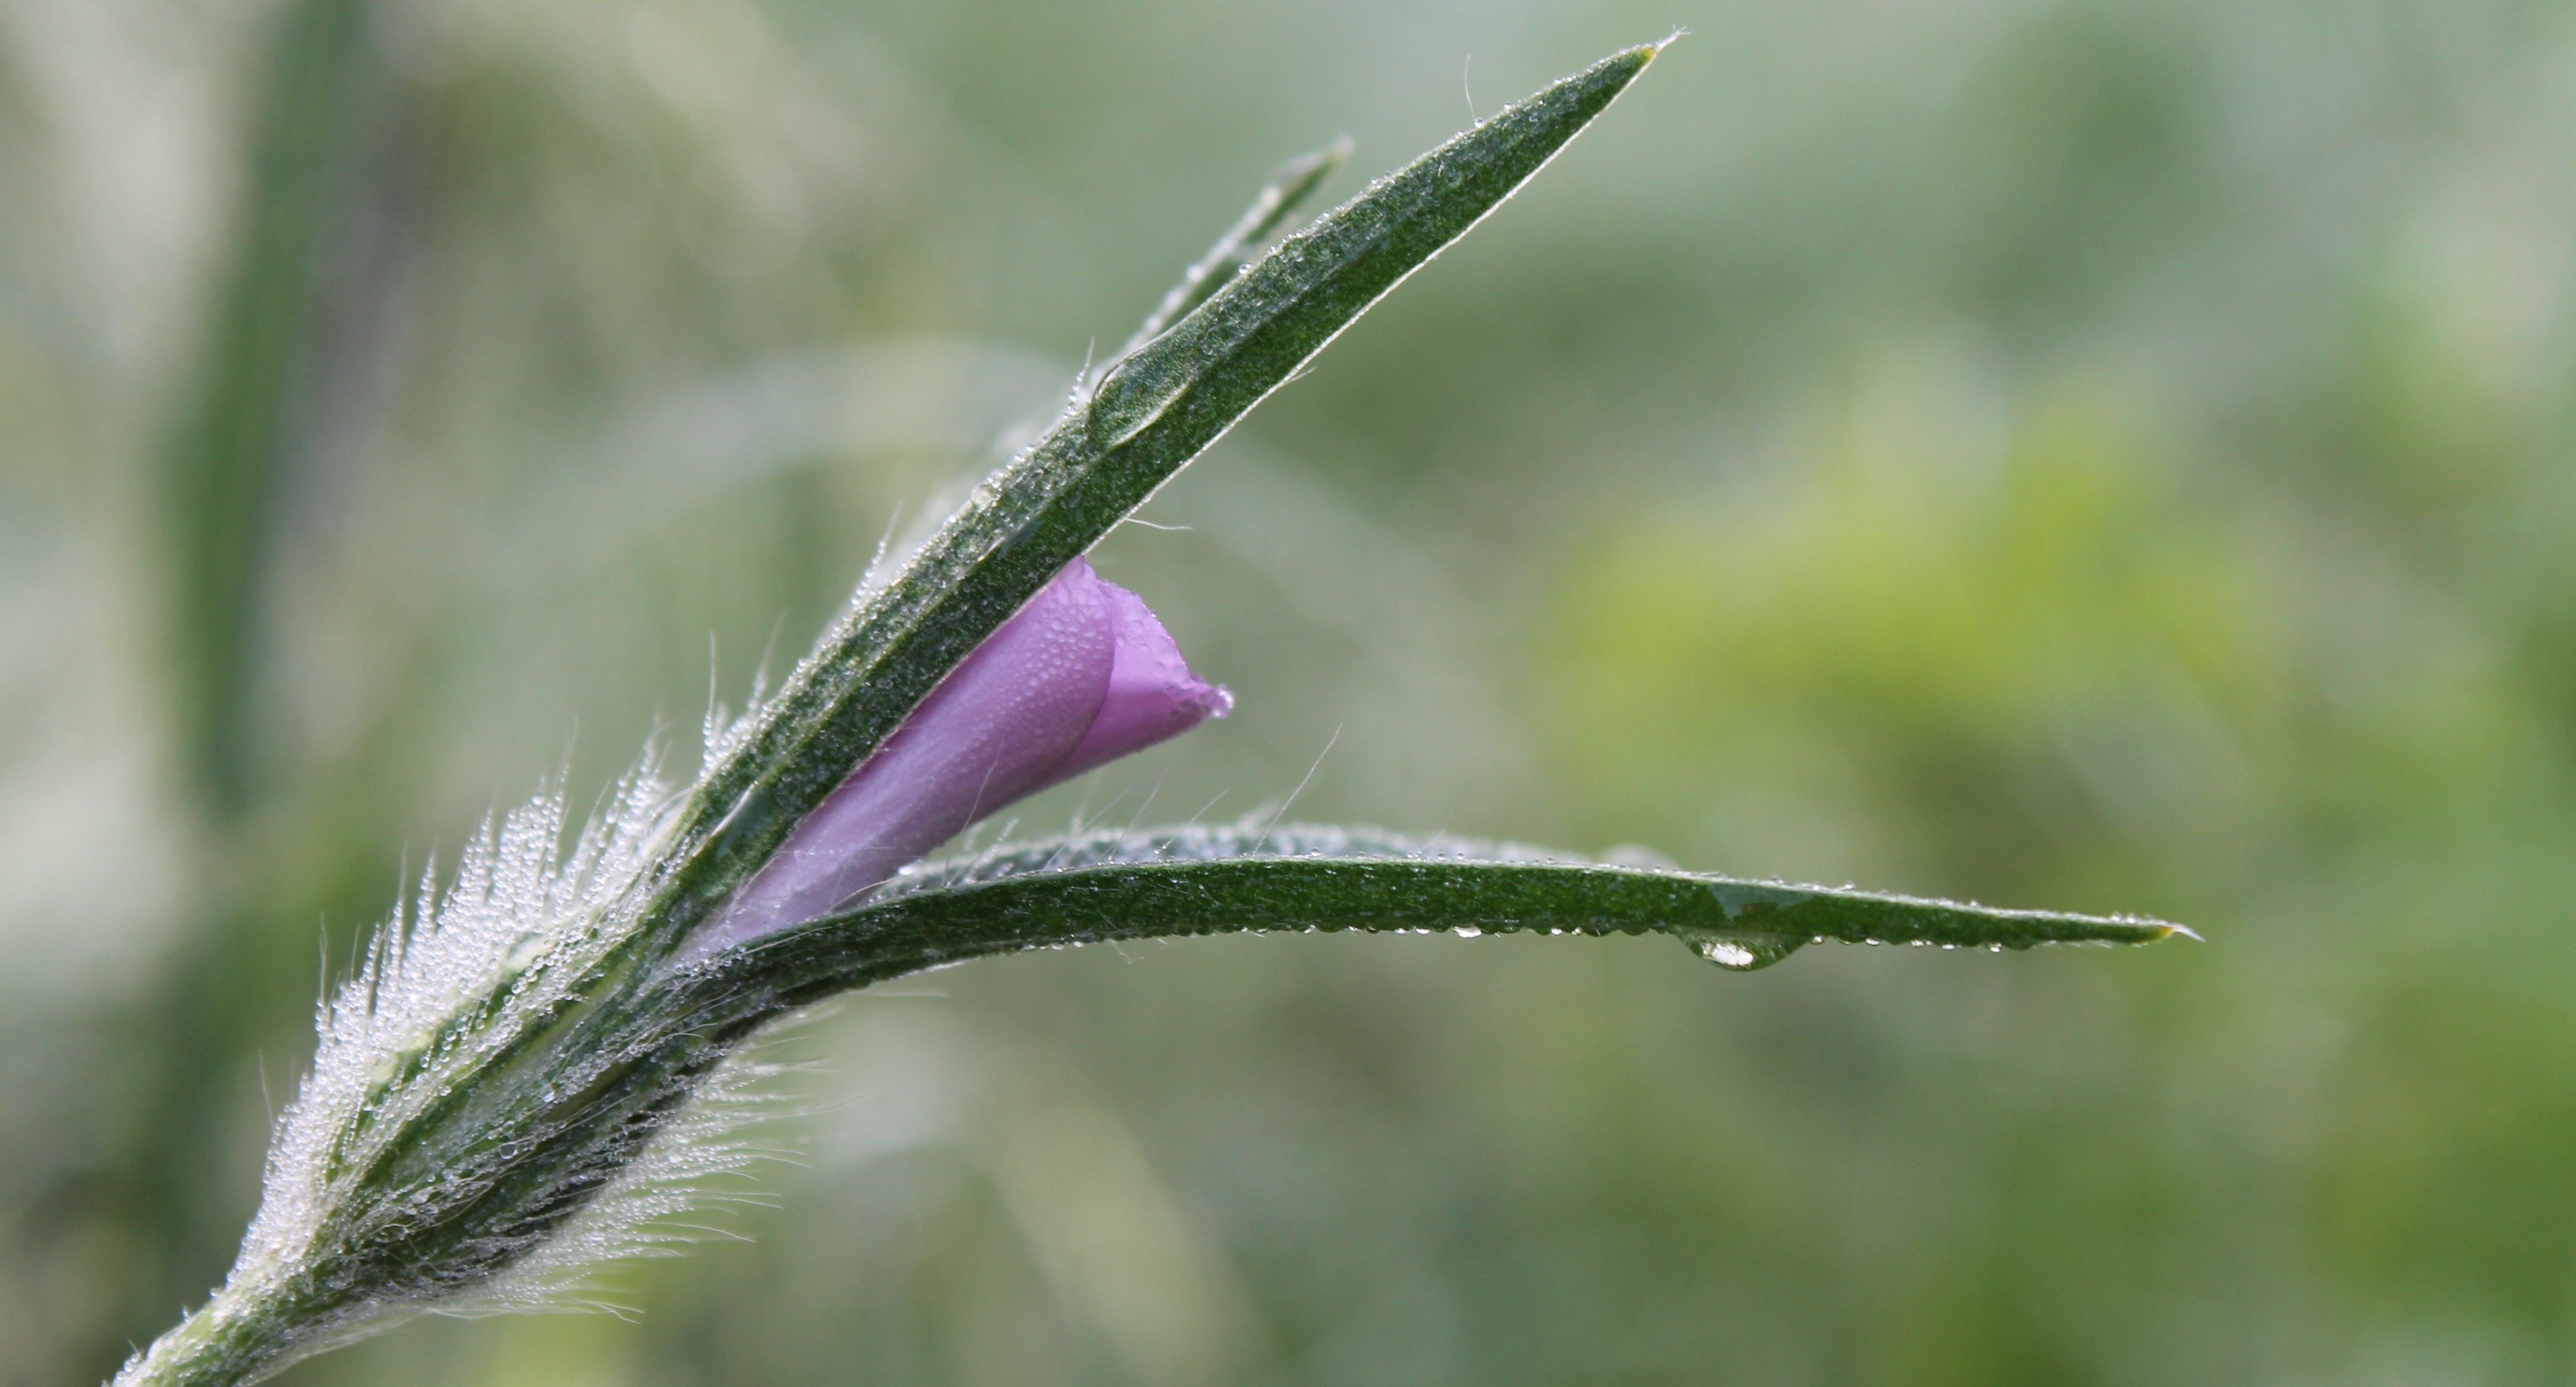
water, nature, grass, blossom, dew, plant, photography, meadow, rain, leaf, flower, purple, petal, bloom, frost, summer, green, color, macro, fresh, botany, colorful, garden, flora, season, wildflower, close up, droplets, vivid, violet, thistle, vibrant, moisture, macro photography, inflorescence, flowering plant, daisy family, grass family, plant stem, land plant